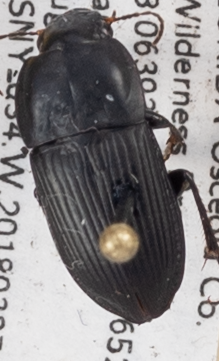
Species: Anisodactylus haplomus
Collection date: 2018-03-27
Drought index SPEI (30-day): -2.09
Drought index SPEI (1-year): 0.128
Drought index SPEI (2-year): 0.004